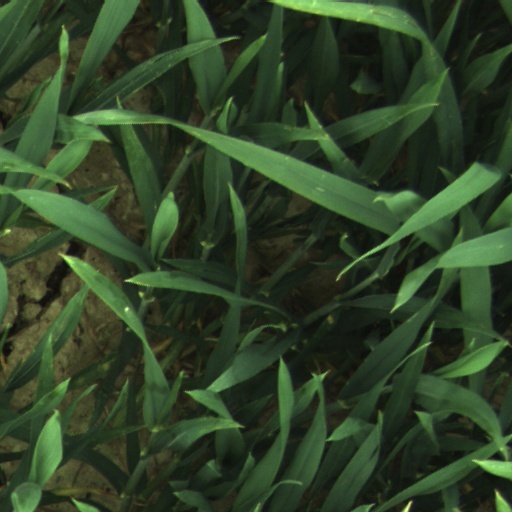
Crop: wheat